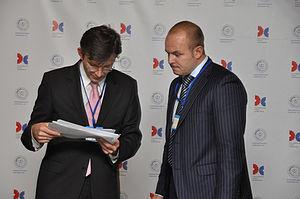
L’Union des ingénieurs russes est un établissement non-gouvernemental russe unifiant des ingénieurs, constructeurs, bâtisseurs, inventeurs, rationalisateurs, chercheurs, scientifiques, employés de recherche-développement, managers et dirigeants des entreprises de production industrielle et de construction.